Robert K. A. Gardiner

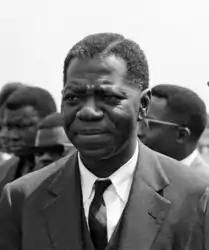
Robert Gardiner in 1962

Robert Kweku Atta Gardiner (29 September 1914 – 13 April 1994) was a Ghanaian civil servant, university professor, and economist who served as the Executive Secretary of the United Nations Economic Commission for Africa from January 1962 until October 1975, and as the Commissioner for Economic Planning of Ghana from October 1975 until May 1978.